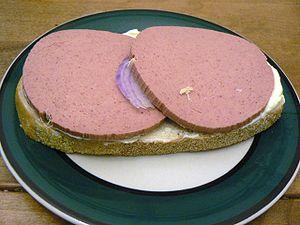
La Leberwurst est un produit de charcuterie d'origine allemande. Il est généralement disponible sous forme à tartiner. Sa consommation dépasse largement les pays germanophones. Sa dénomination officielle en français est « saucisson de pâté de foie », on parle aussi de saucisse de foie.